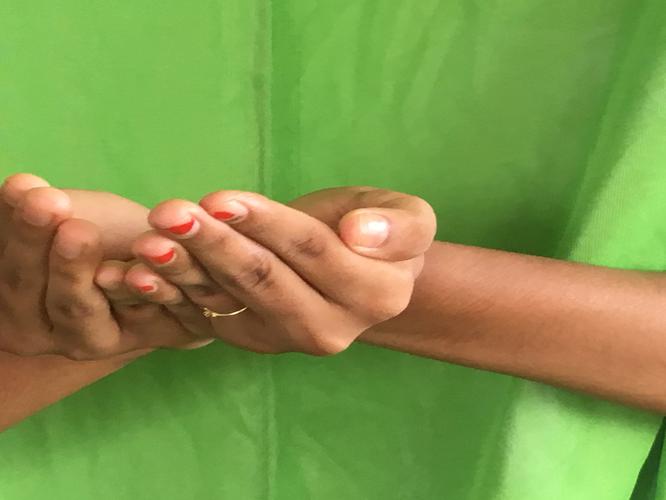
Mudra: Pushpaputa
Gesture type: double_hand